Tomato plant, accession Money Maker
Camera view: vertical (180 deg); turntable rotation: 150 degrees
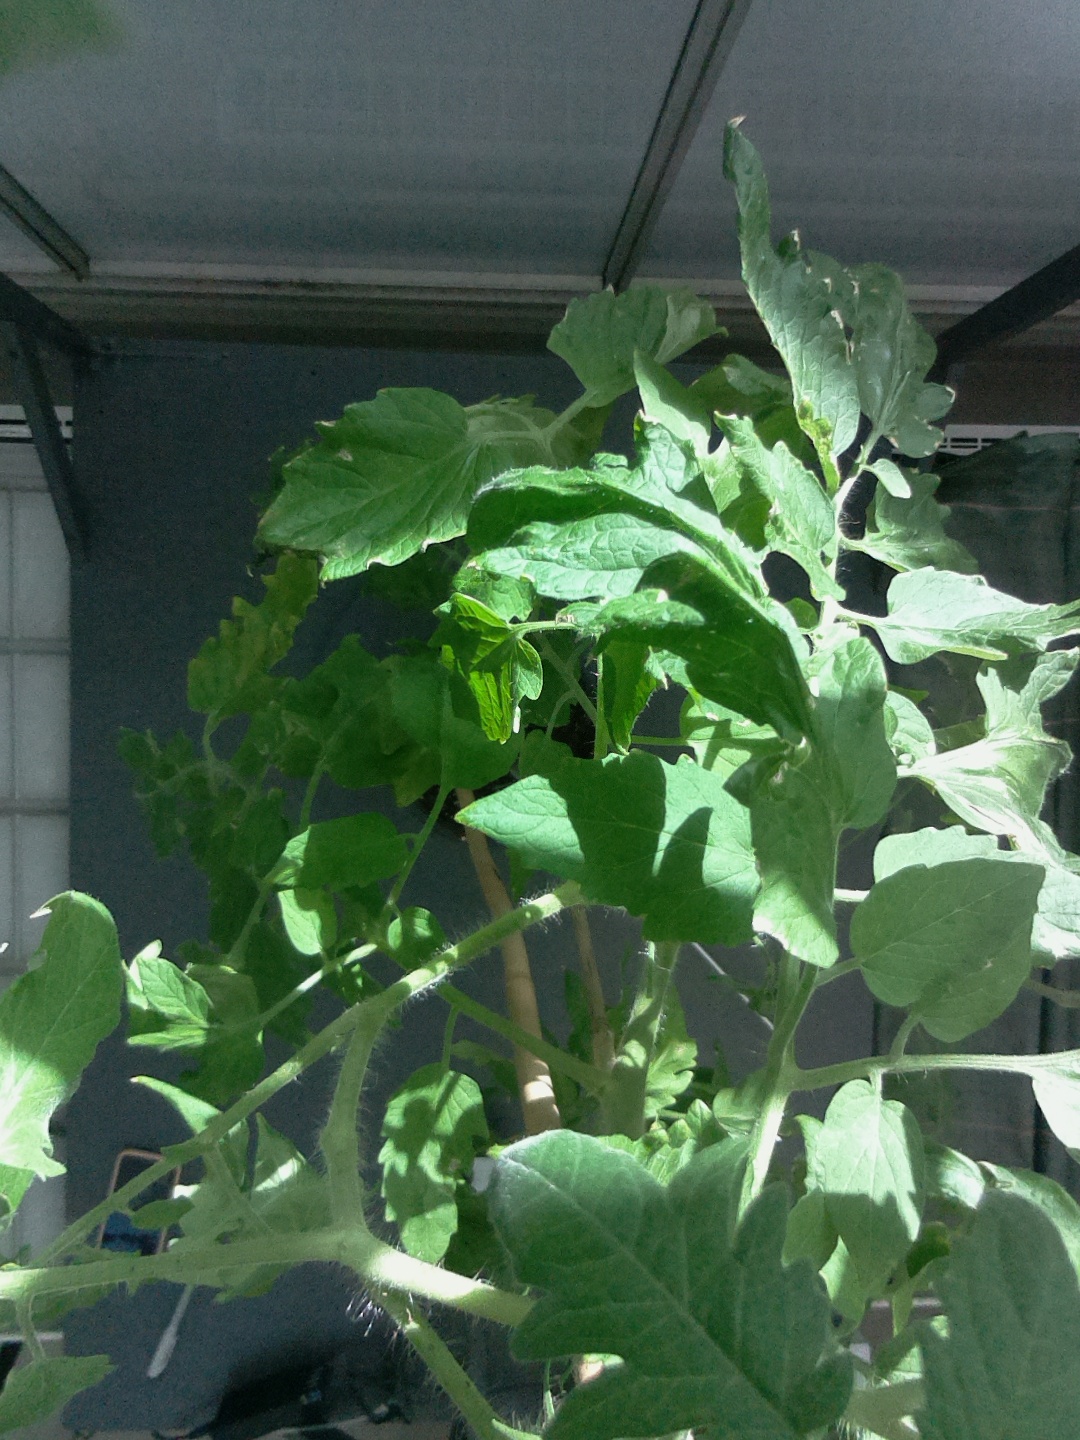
BBCH growth stage 83: 30%-40% of fruits show typical fully ripe color